Monydoo

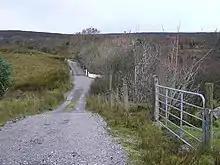
Monydoo

Monydoo (Irish derived place name, either "Moinín Dhubh", meaning ‘The Little Black Bog’ or "Muine Dhubh", meaning ‘The Black Shrubbery’) is a townland in the civil parish of Kinawley, barony of Tullyhaw, County Cavan, Ireland. It is also called Tonycrom (Irish derived place name, either "Tamnach Crom", meaning ‘The Crooked Pasture’ or "Tonnaí Chrom", meaning ‘The Sloping Marsh’).